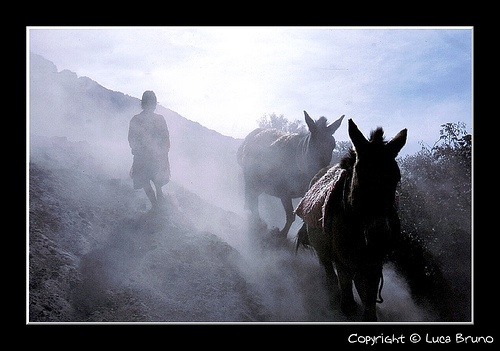
Donkey traveling down a fog covered rocky hillside.
Two donkeys move through a misty walking path
A person walking near a pair of horses or donkeys on a hillside.
A man walking next to two horses on a dusty road.
A man walks along a trail next to two donkeys.